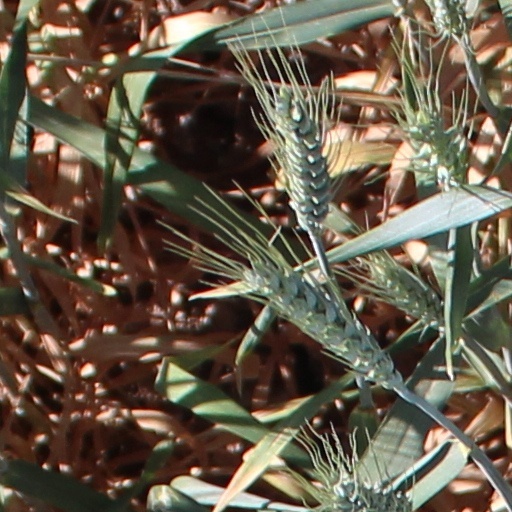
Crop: wheat